Úrsula Heinze

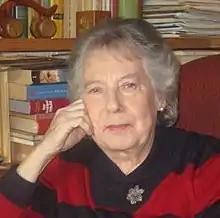
Úrsula Heinze de Lorenzo

Úrsula Heinze de Lorenzo (born in Cologne, Germany on 18 June 1941) is a writer and translator in Galician and German residing in Galicia. Her extensive literary works include poetry, novels, essays, short stories and children's literature. She moved from Germany to Galicia in 1968. She has worked for the Radio Galega Compañía de Radio Televisión de Galicia and El Correo Gallego and is a former president of the PEN club of Galicia.